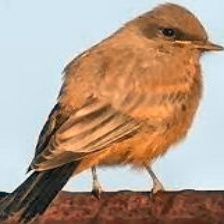
Species: SAYS PHOEBE
Scientific name: SAYORNIS SAYA